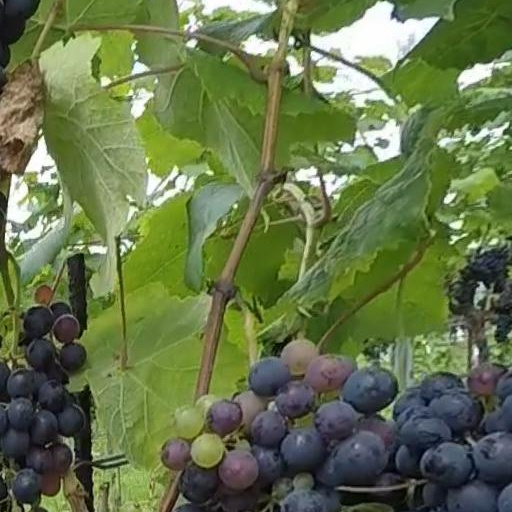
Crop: grape